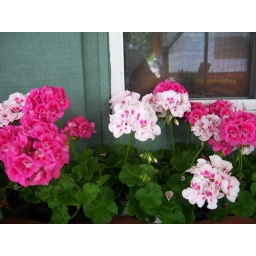
in the window box